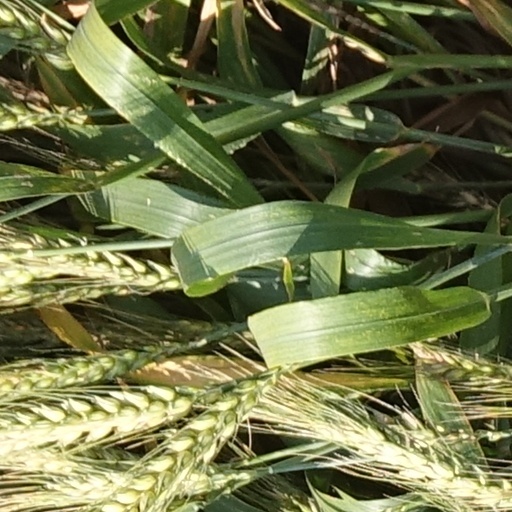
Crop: wheat